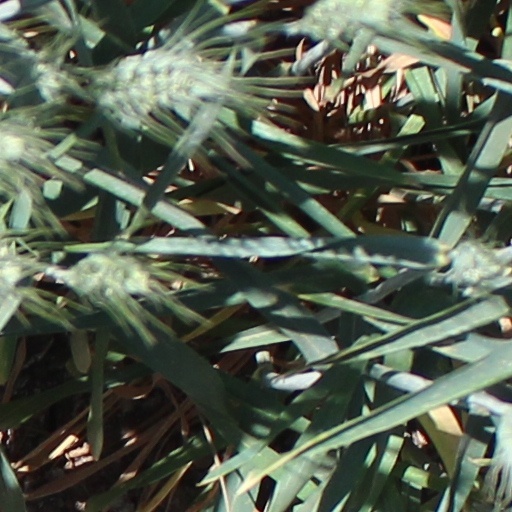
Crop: wheat